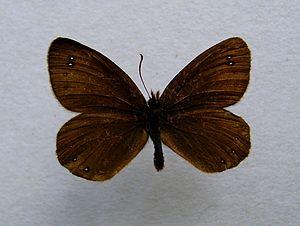
Le Moiré velouté ou Moiré des glaciers est un lépidoptère appartenant à la famille des Nymphalidae, à la sous-famille des Satyrinae et au genre Erebia.